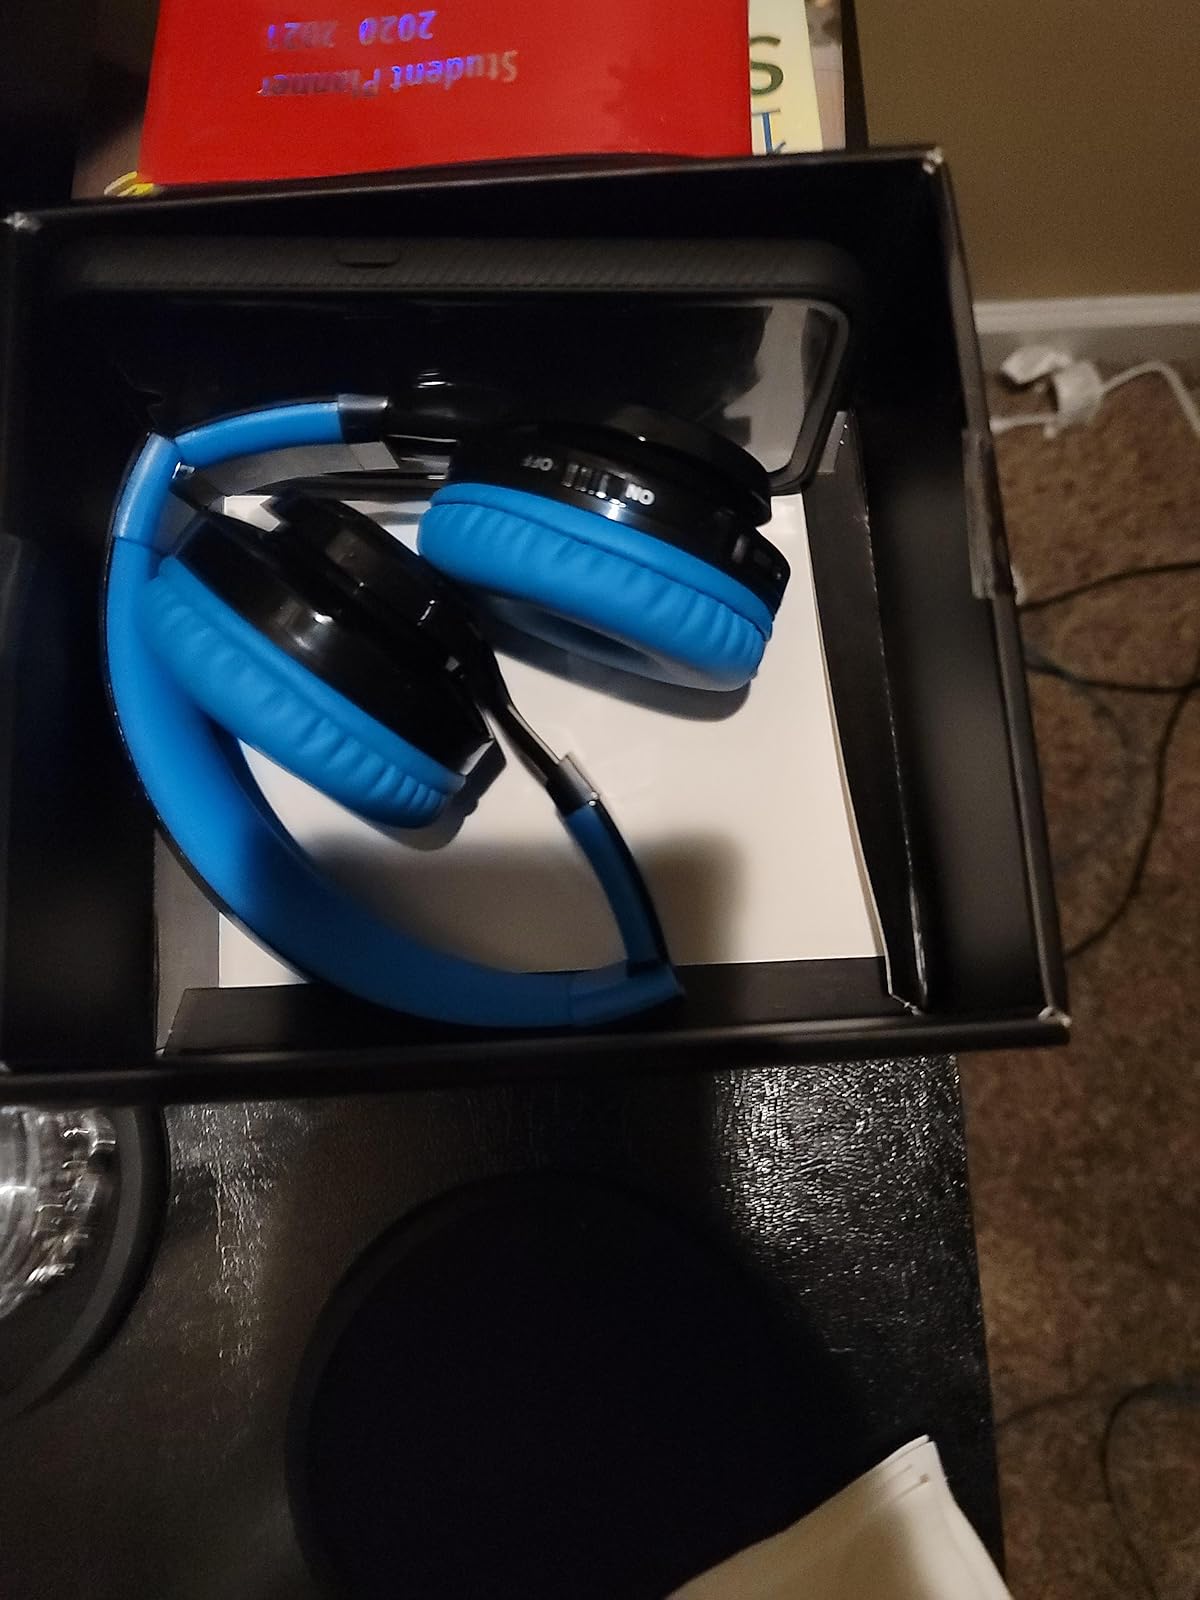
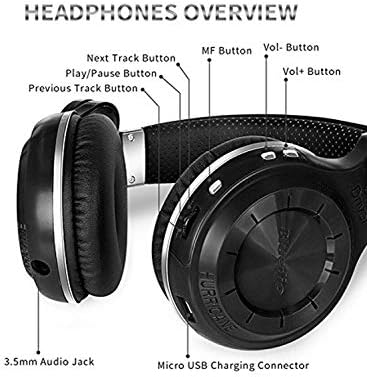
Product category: headphones
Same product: no